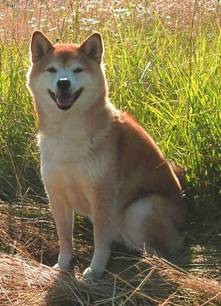
Breed: shiba_inu